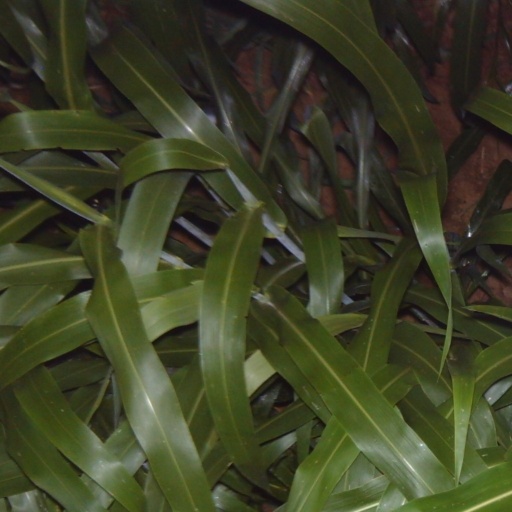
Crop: sorghum